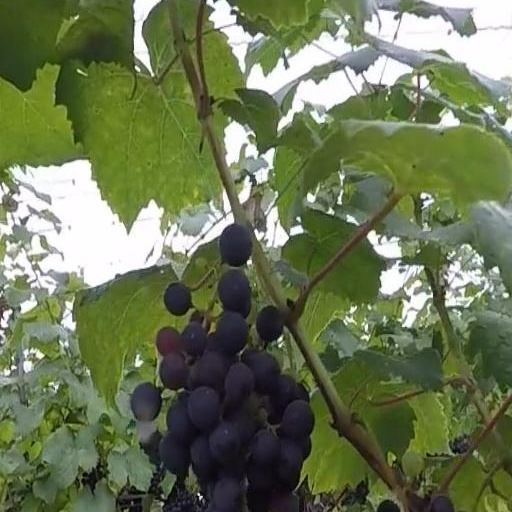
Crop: grape